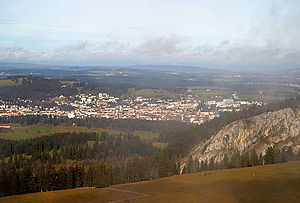
La Chaux-de-Fonds / Eksterne henvisninger
Udsigt over La Chaux-de-Fonds
La Chaux-de-Fonds er en by i kantonen Neuchâtel i Schweiz. Byen har 38.965 indbyggere.